FC Vaslui

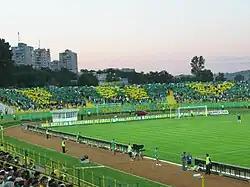
Municipal Stadium and FC Vaslui supporters in 2008.

In its second season in the European competitions, despite winning in the first leg, Vaslui failed to qualify for the UEFA Europa League group stage for the second time, after they lost to AEK Athens. Despite its unsuccessful European season, Vaslui had an excellent domestic season, finishing third in the championship and reaching the Cupa României final.